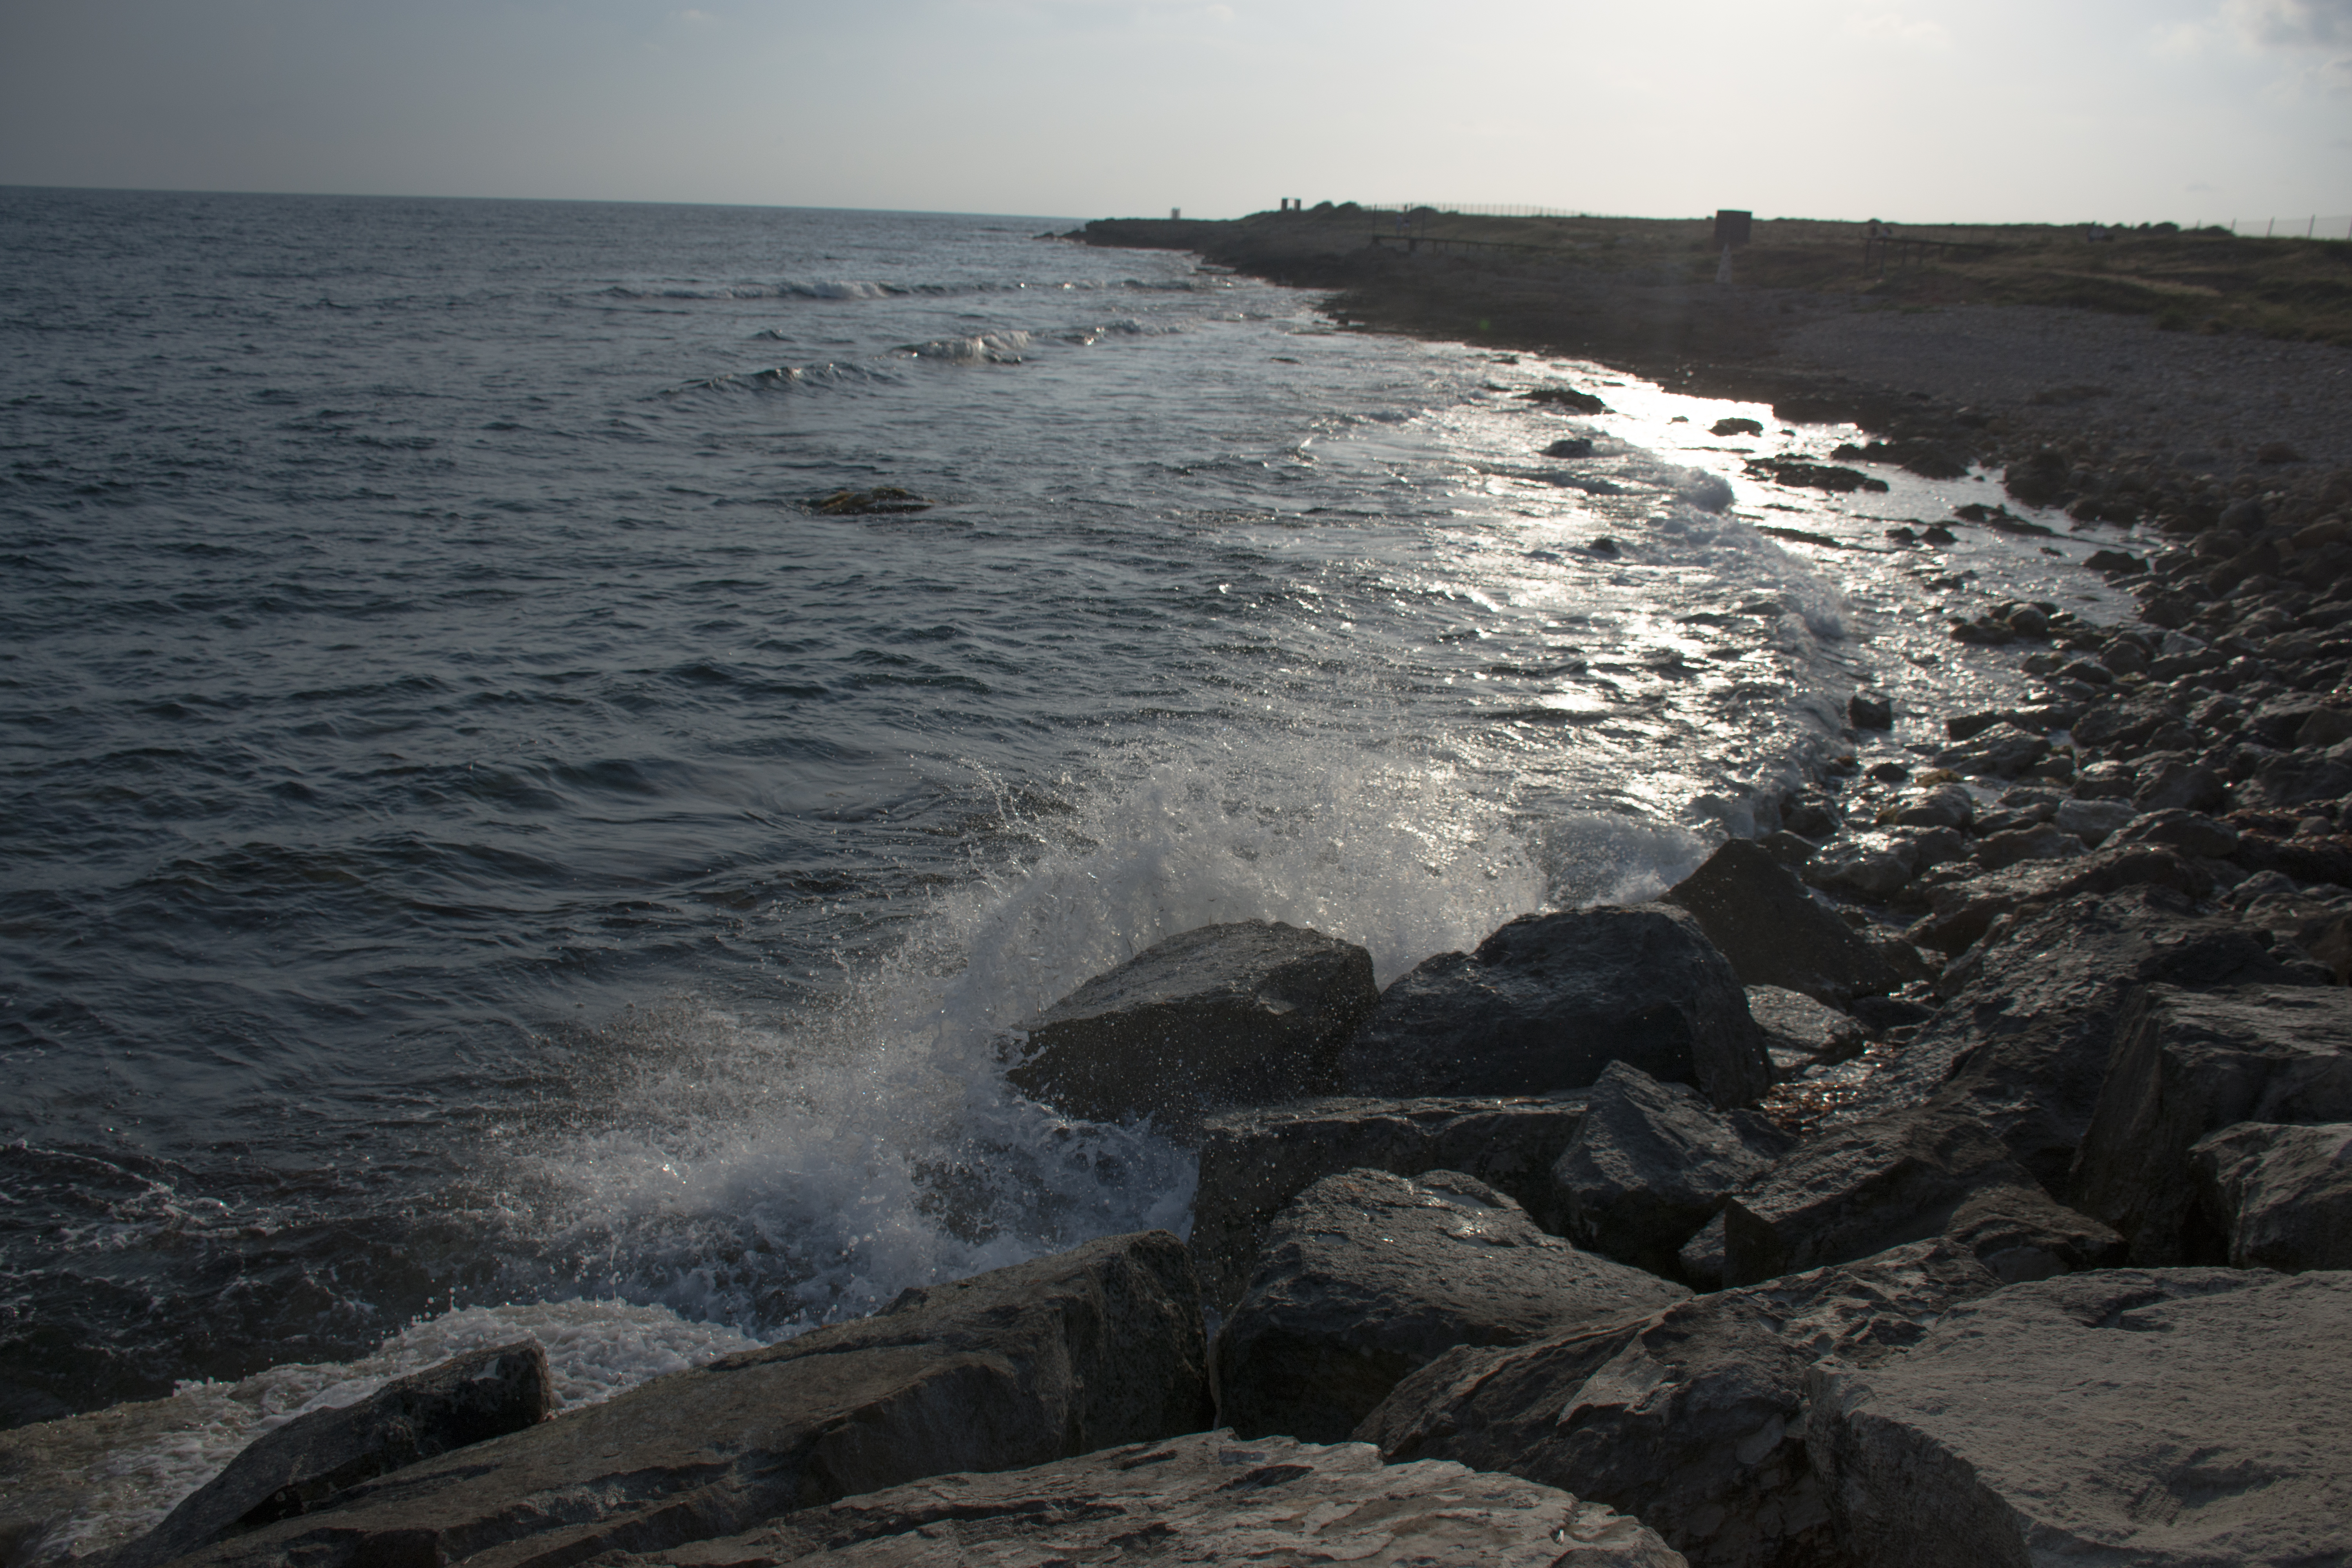
paphos, cyprus, coastline, rocks, blizzard, waves, sea, sunset, walk, birds, fence, tower, lighthouse, coast, shore, body of water, ocean, coastal and oceanic landforms, headland, promontory, wave, sky, wind wave, rock, horizon, beach, terrain, cliff, water, cape